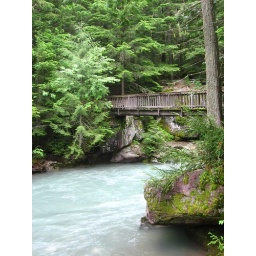
like a bridge over troubled water